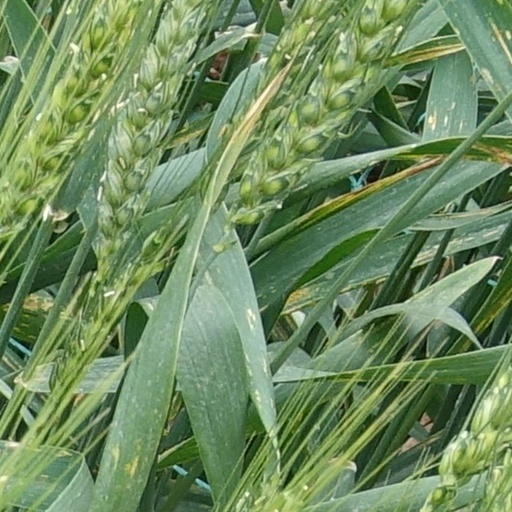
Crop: wheat